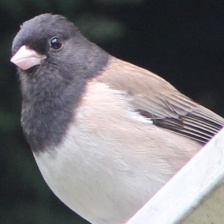
Species: DARK EYED JUNCO
Scientific name: JUNCO HYEMALIS